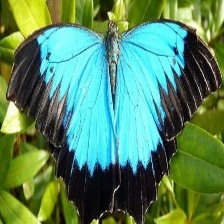
Species: ULYSES